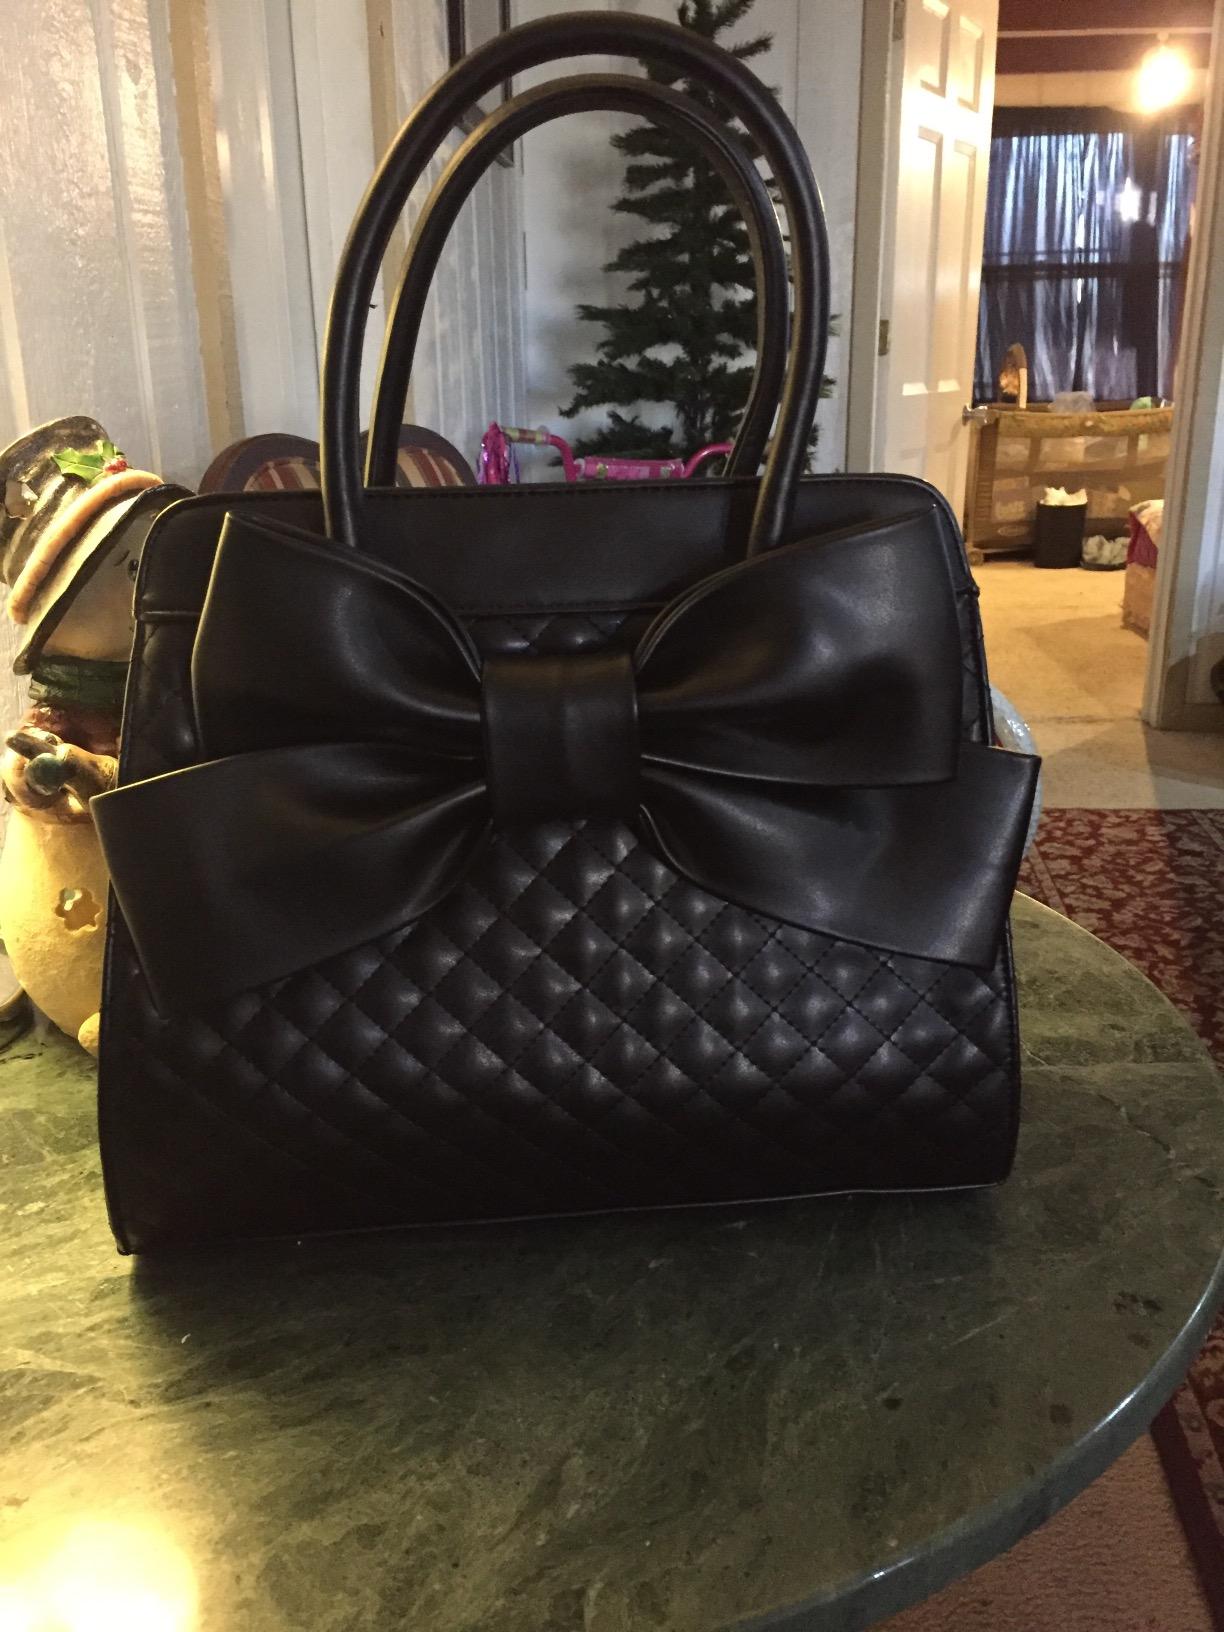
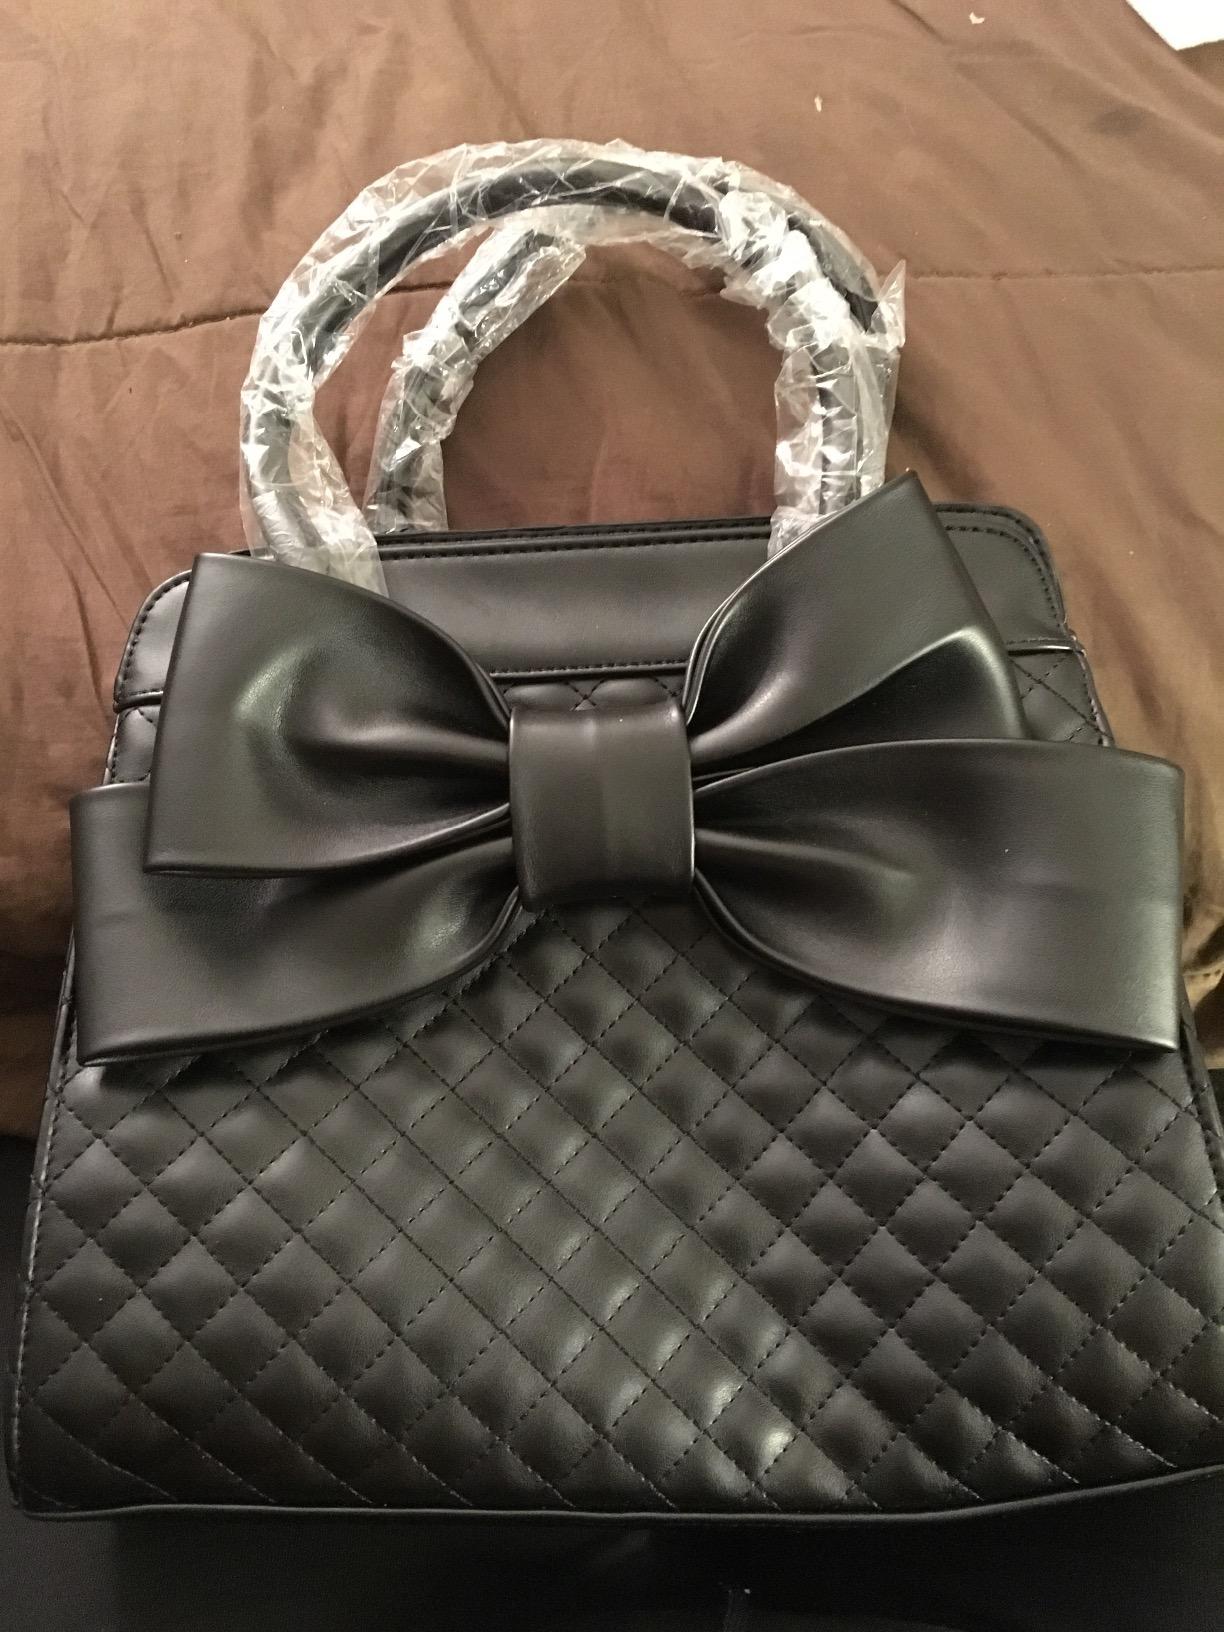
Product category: accessories_handbag
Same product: yes